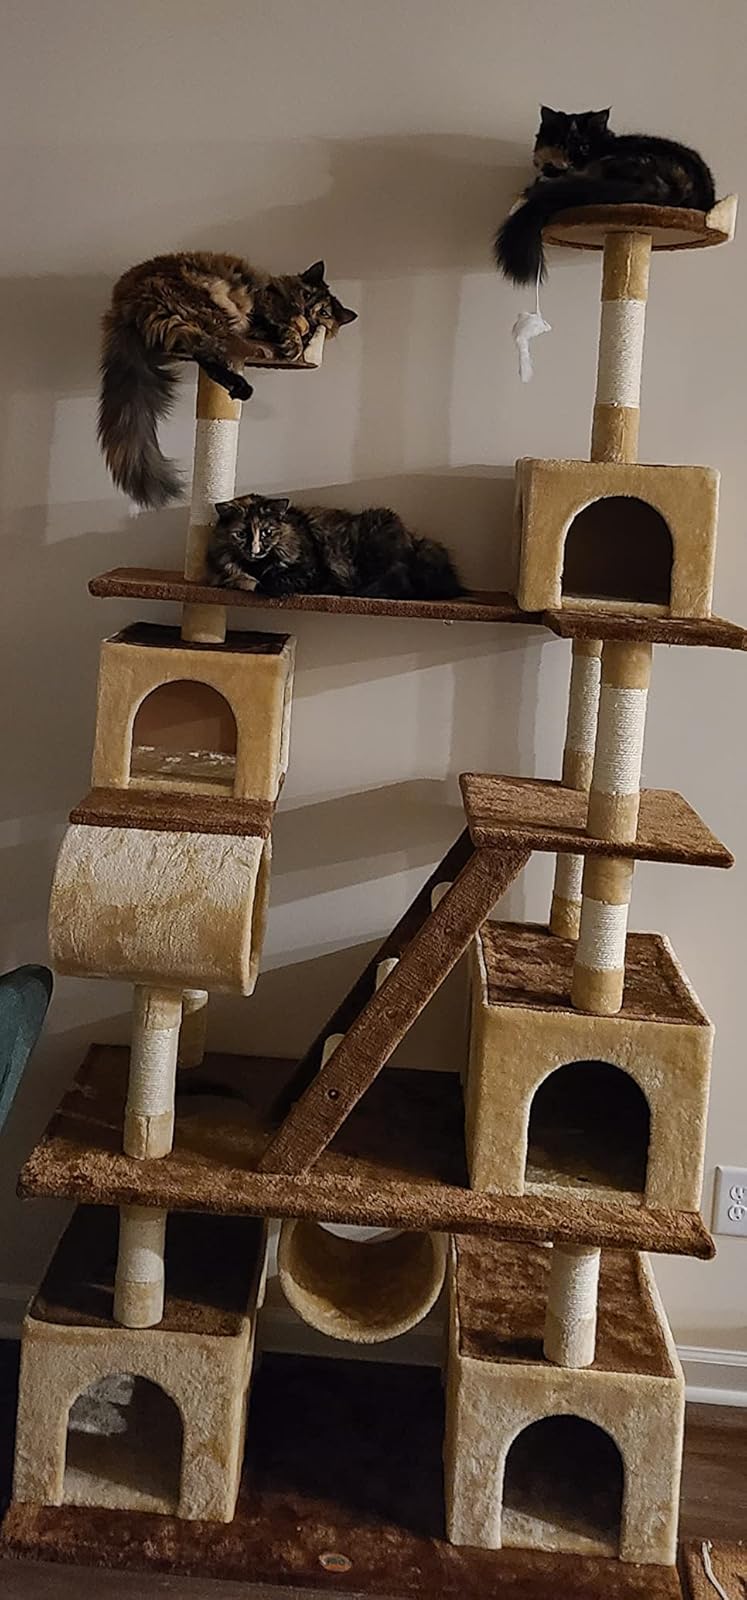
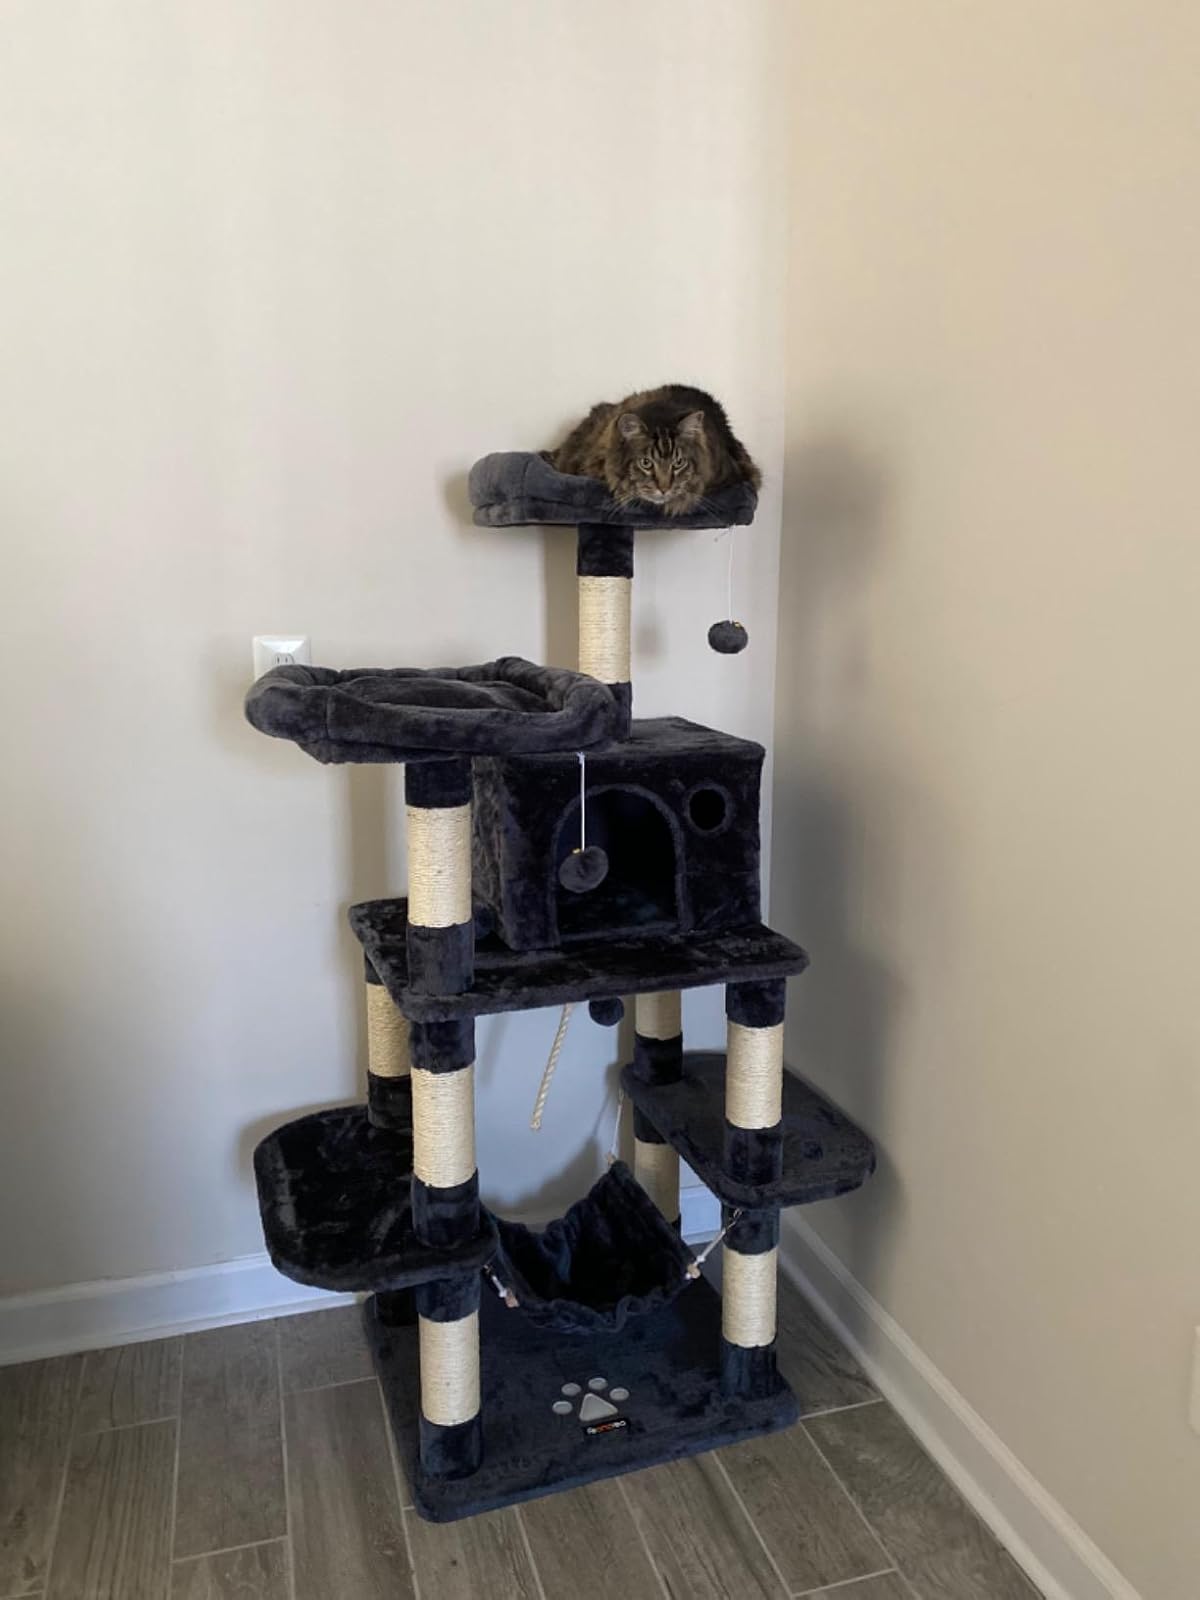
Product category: items_cat tree
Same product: no